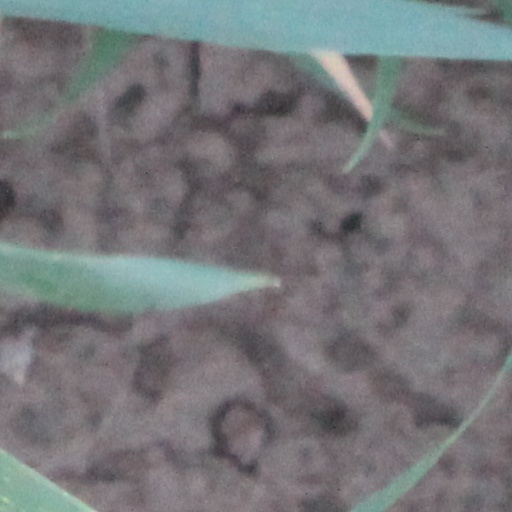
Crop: wheat